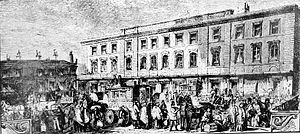
London Bridge Station / Historie / South Eastern Railway-station
London, Brighton and South Coast Railway-stationen, ca. 1853.
London Bridge Station er et stort National Rail- og London Underground-stationskompleks i Southwark-distriktet i det centrale London, der optager et stort område i to niveauer umiddelbart sydøst for London Bridge og 2,6 km øst for Charing Cross. Den er en af verdens ældste jernbanestationer. Set på passagertal er det den fjerdestørste jernbaneterminal i London, men statistikkerne tager ikke højde for det store antal pendlere, der skifter tog på stationen.